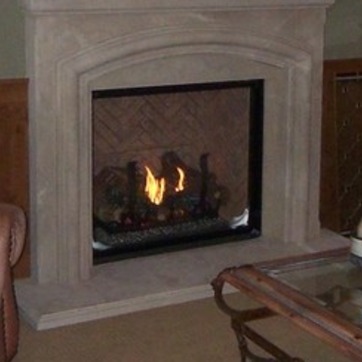
Material: other